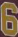
Number: 6